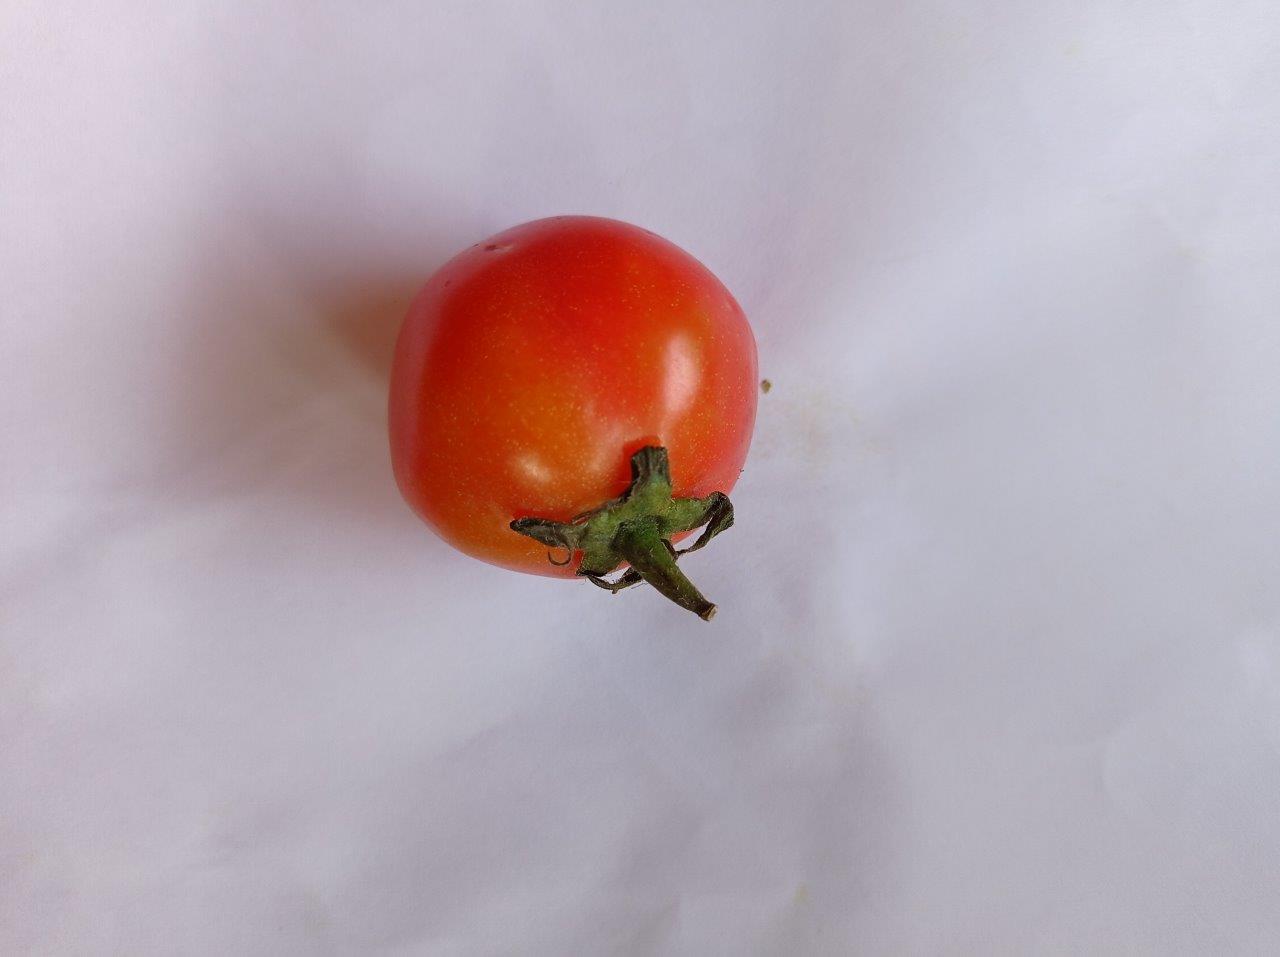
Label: Fresh